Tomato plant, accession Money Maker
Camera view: vertical (180 deg); turntable rotation: 180 degrees
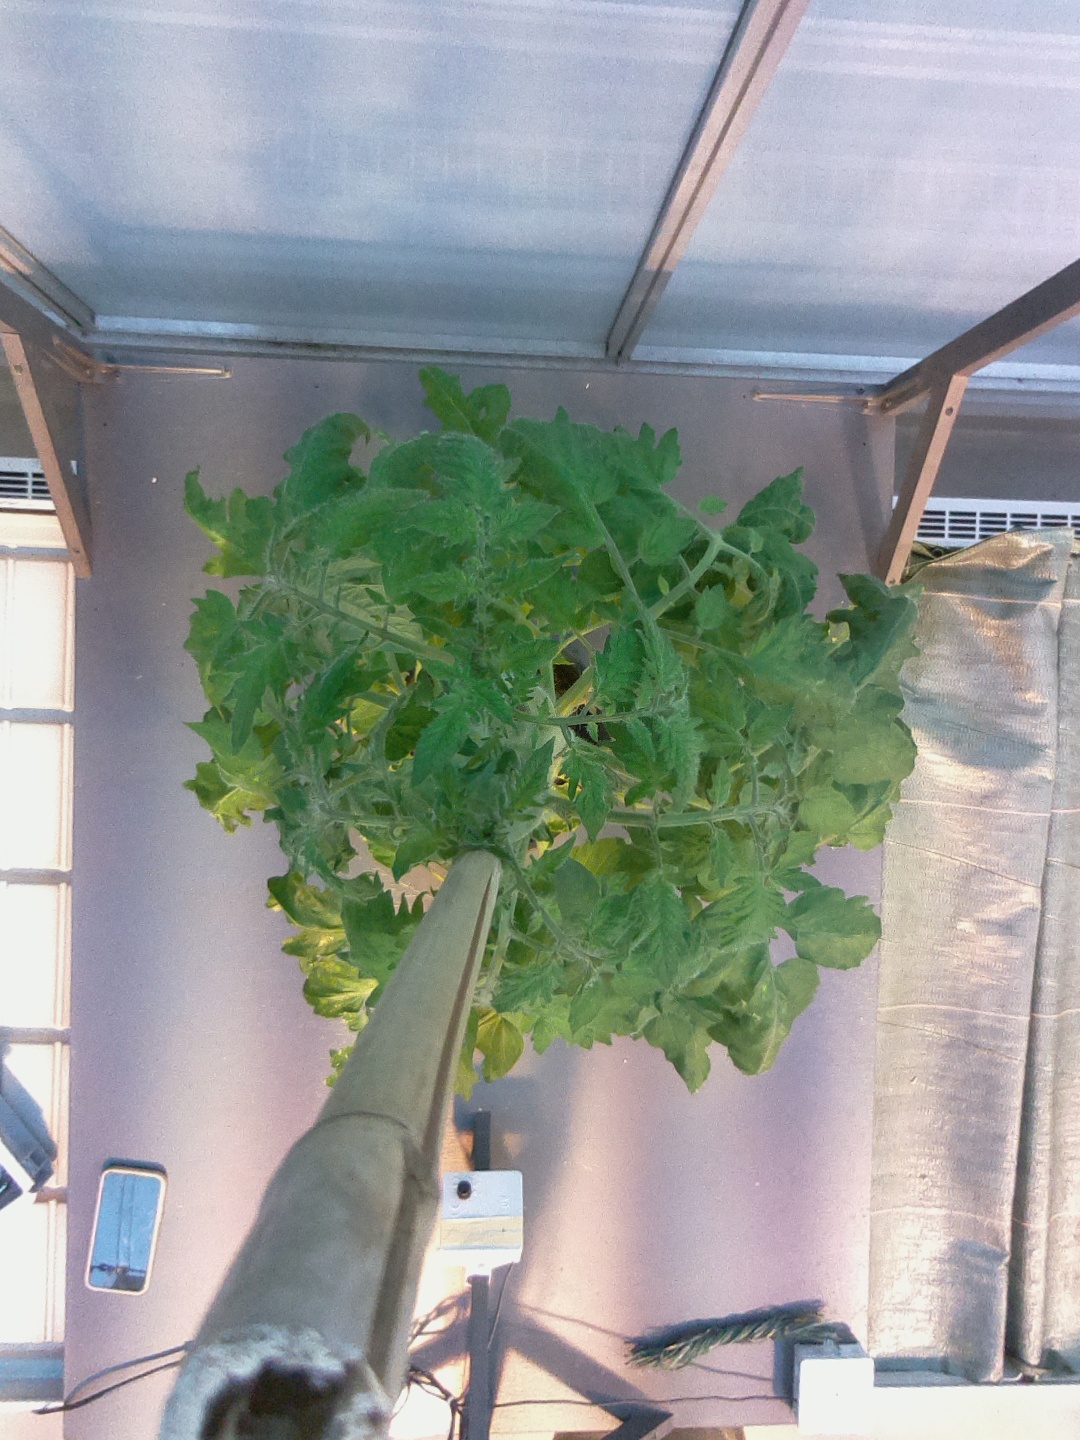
BBCH growth stage 69: End of flowering, 90%-100% of flowers open, more petals falling